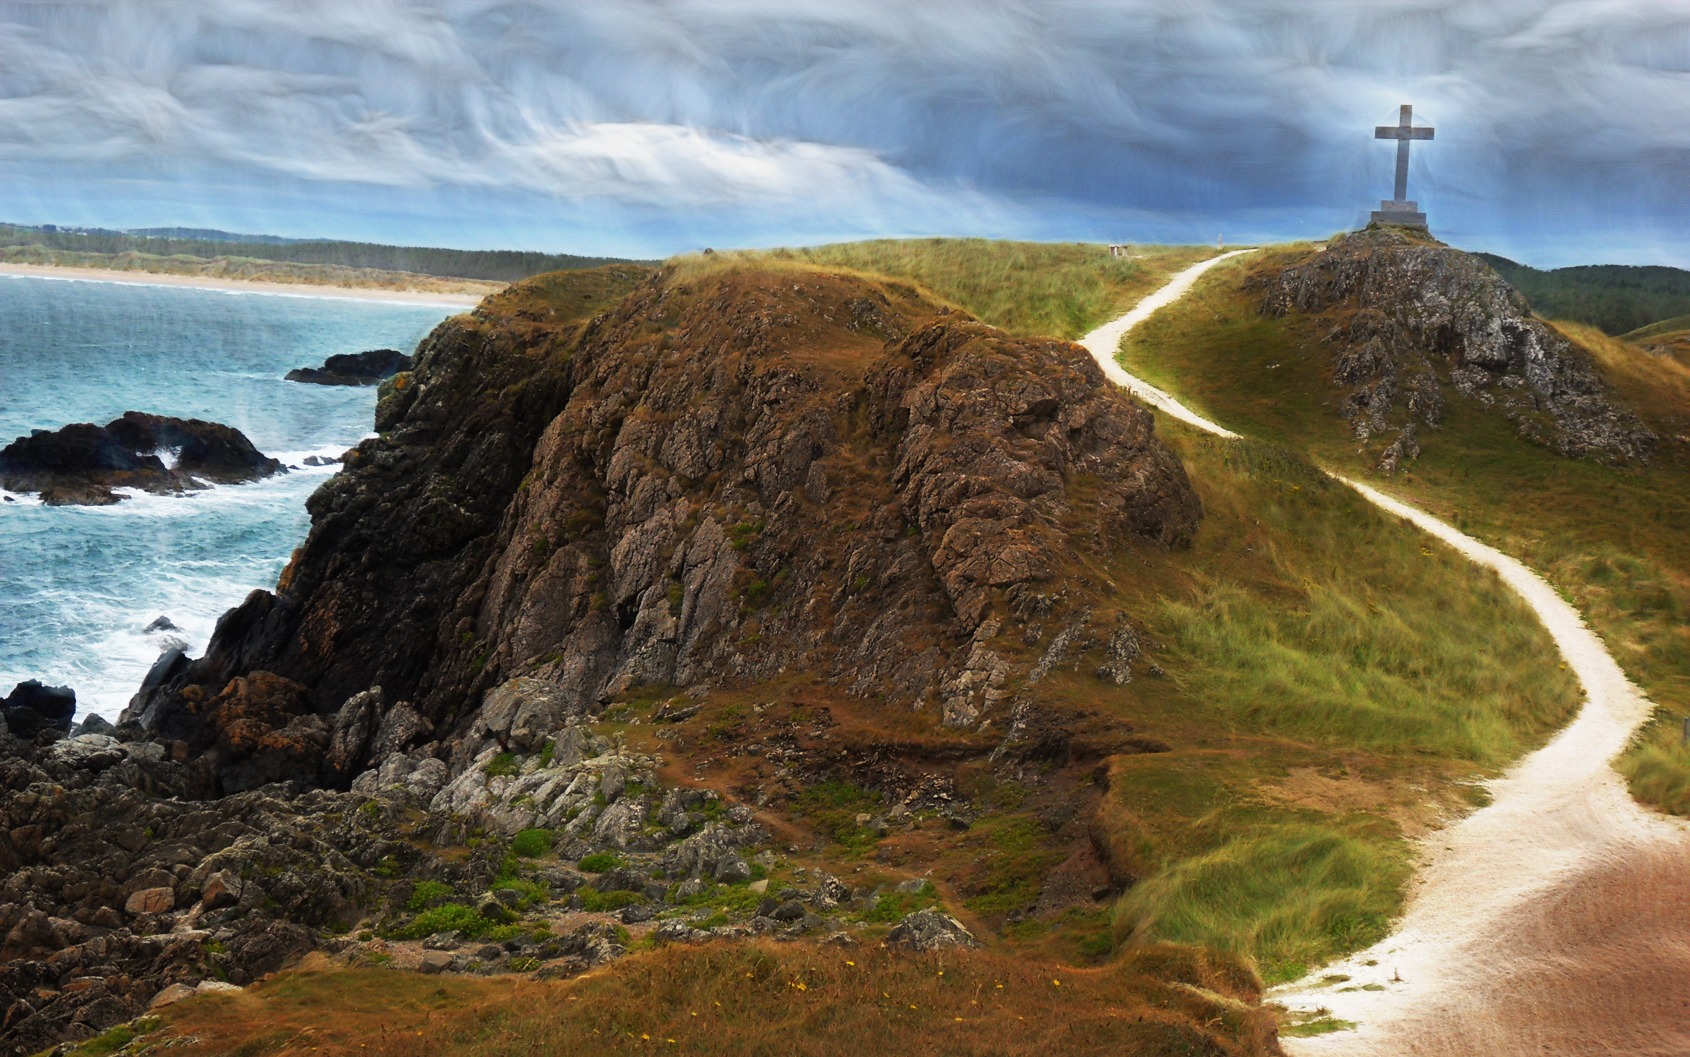
landscape, sea, coast, nature, rock, ocean, mountain, cloud, sky, hill, shore, wave, wind, cliff, cove, tower, cross, terrain, wales, welsh, loch, cape, landform, geographical feature